History of African Americans in Los Angeles

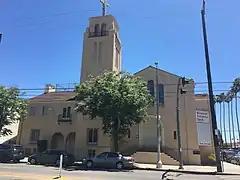
Westminster Presbyterian Church, an African American church in Los Angeles

Philip Garcia, a population specialist and the assistant director of institutional research for California State University, stated that a group of communities in South Los Angeles became African American by the 1950s and 1960s. These communities were Avalon, Baldwin Hills, Central, Exposition Park, Santa Barbara, South Vermont, Watts, and West Adams. Since then the Santa Barbara street was renamed Martin Luther King Jr. Boulevard. 98,685 blacks moved to Los Angeles in the period 1965 through 1970. During the same period 40,776 blacks moved out.